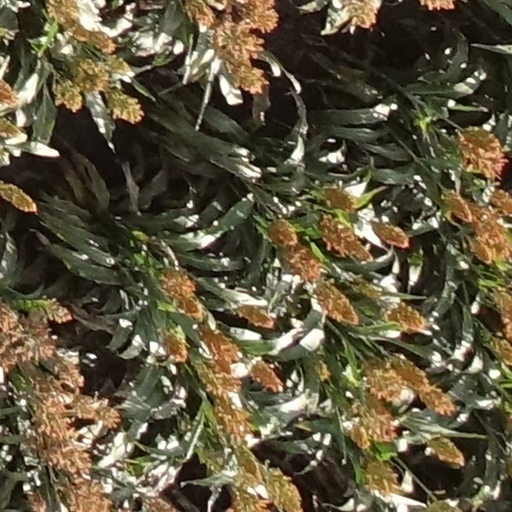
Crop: sorghum